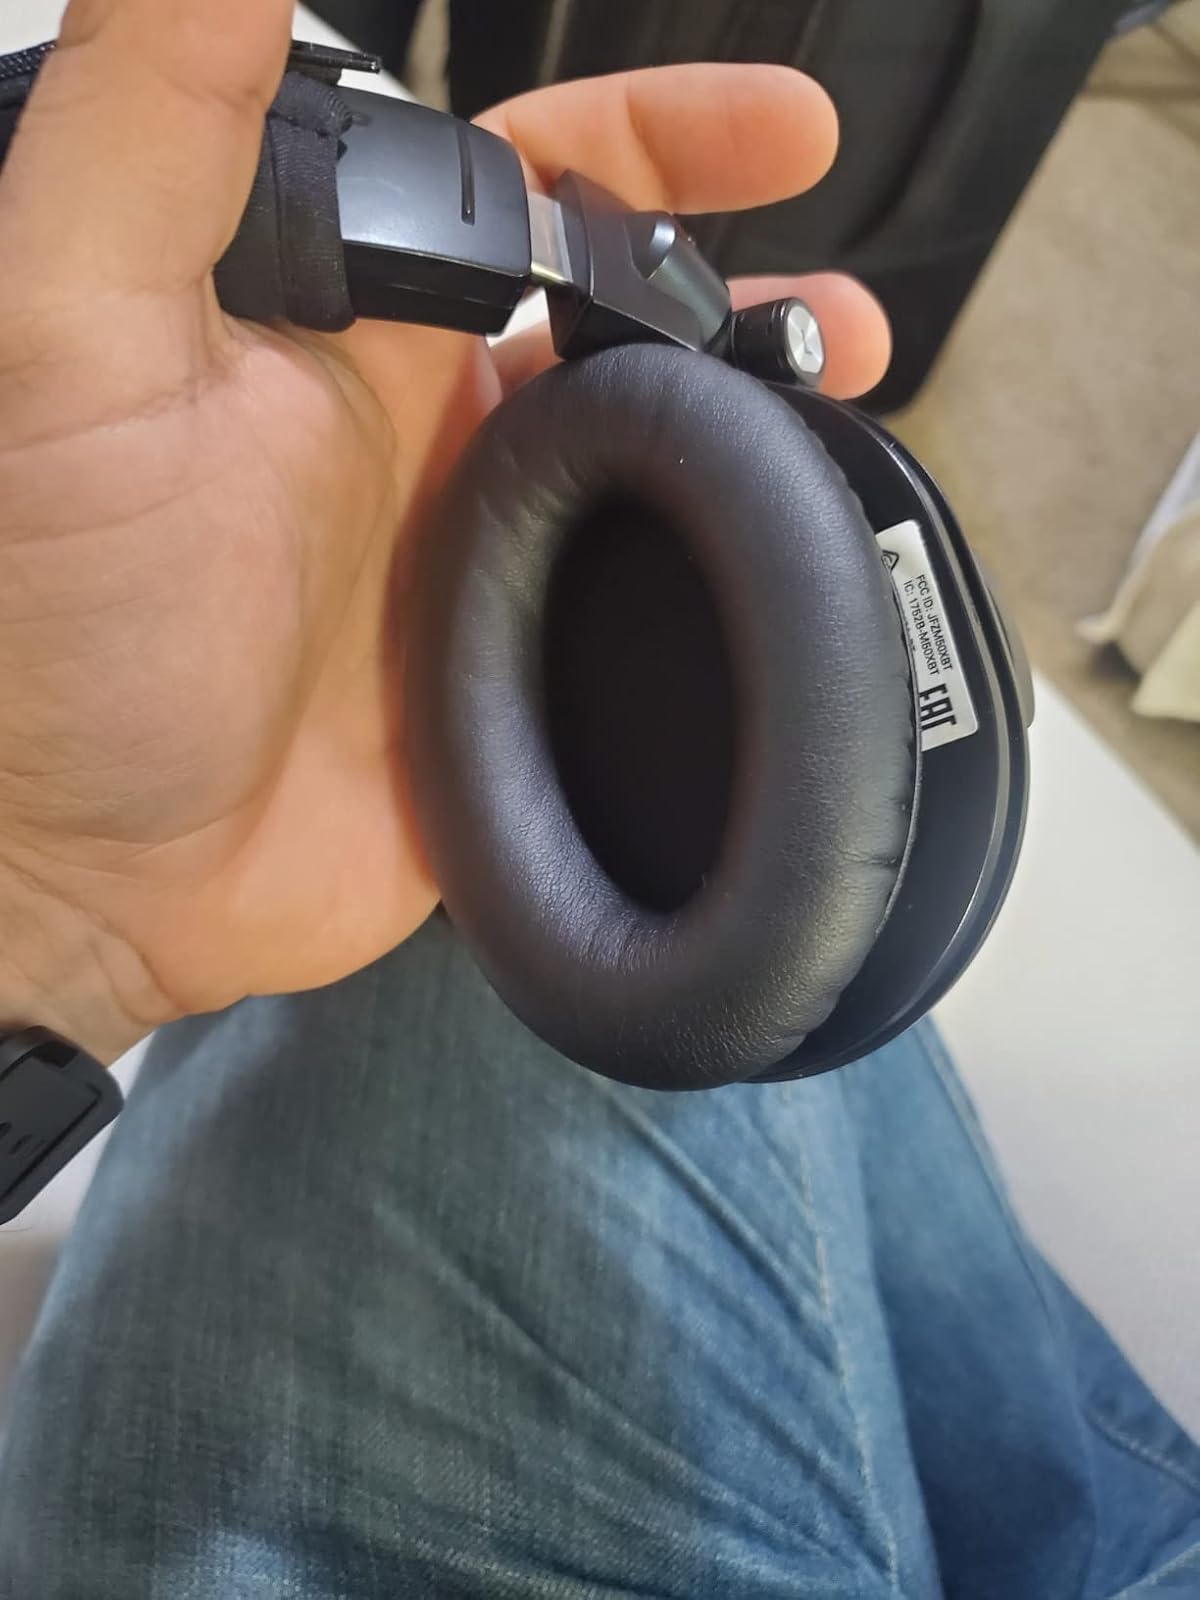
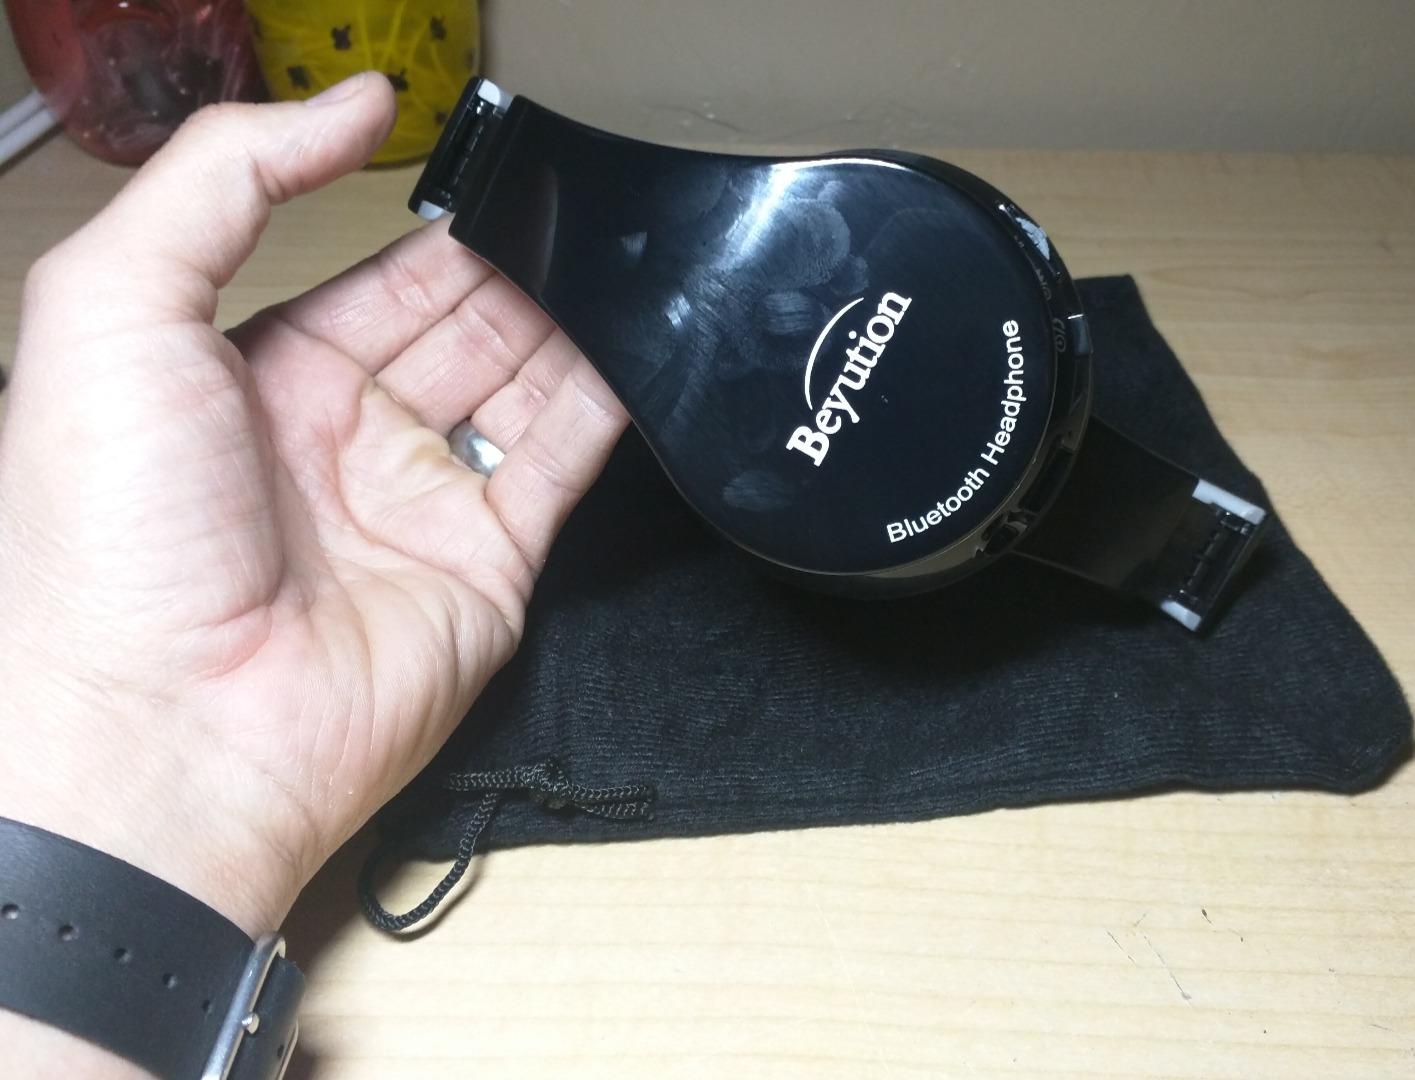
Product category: headphones
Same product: no